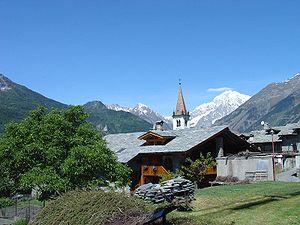
Le village de La Salle dans la vallée d'Aoste, en arrière plan, le Mont Blanc
La Salle est une commune de la région autonome de la Vallée d'Aoste en Italie.